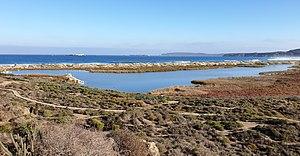
Cet article recense les zones humides du Chili concernées par la convention de Ramsar.